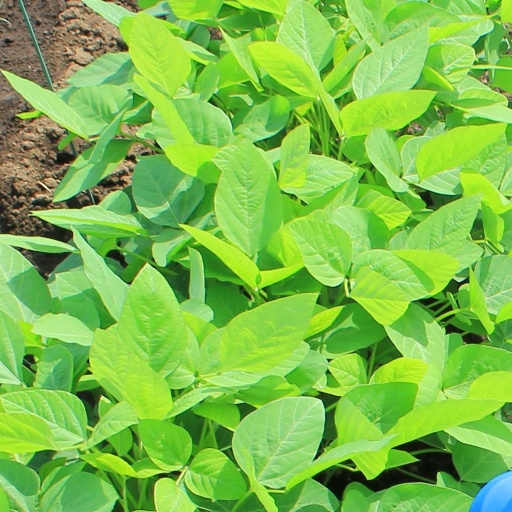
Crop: soybean